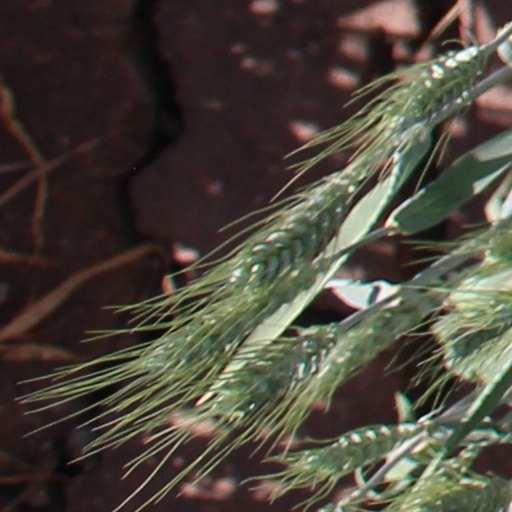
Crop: wheat